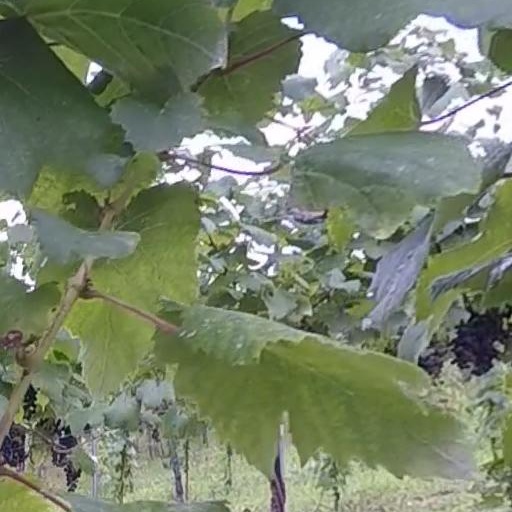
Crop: grape